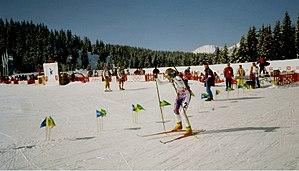
Corinne Niogret lors du 15 km dames des J.O. d'Alberville, le 19 février 1992.
Corinne Niogret, née le 20 novembre 1972 à Nantua, est une biathlète française. Elle travaille désormais à Sakata Vegetables, à Uchaud.